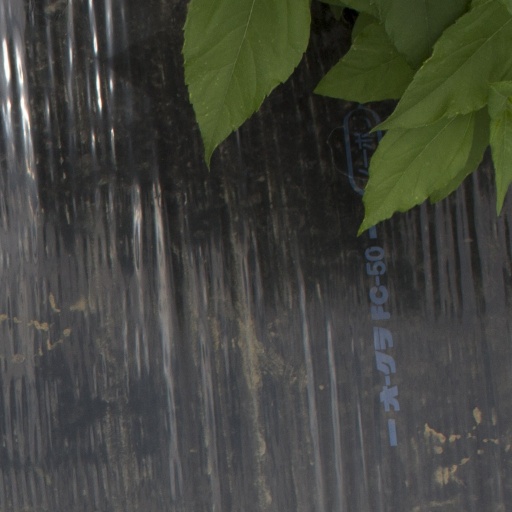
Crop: Jerusalem artichoke